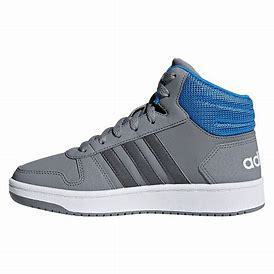
Brand: Adidas
Model: Hoops 2